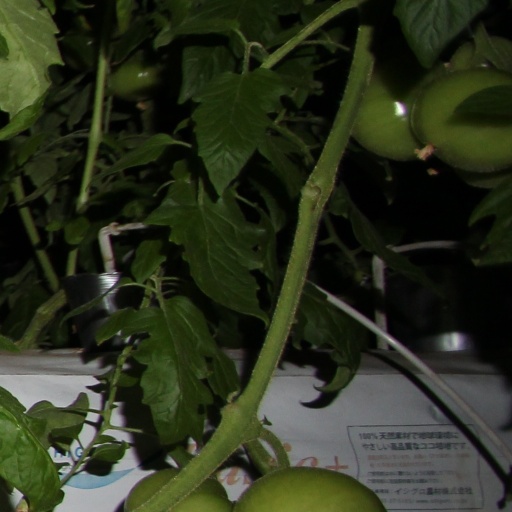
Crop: tomato